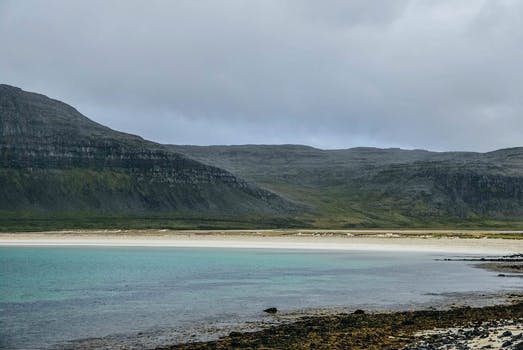
Label: No Watermark